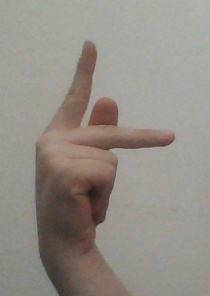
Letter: dha